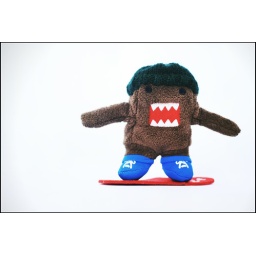
My attempt at a studio-esque pictures. Used white paper background in combination with Canon EX580 flash.